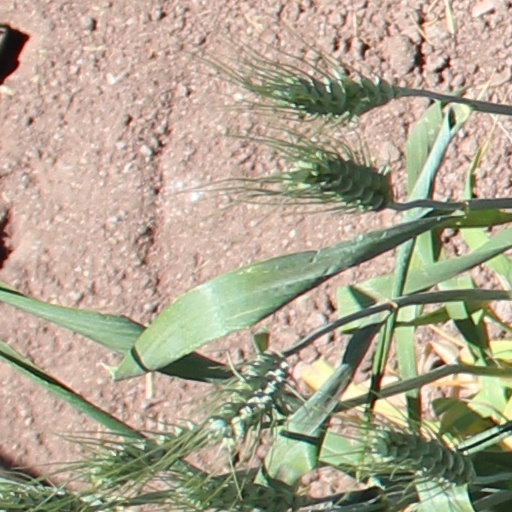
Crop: wheat